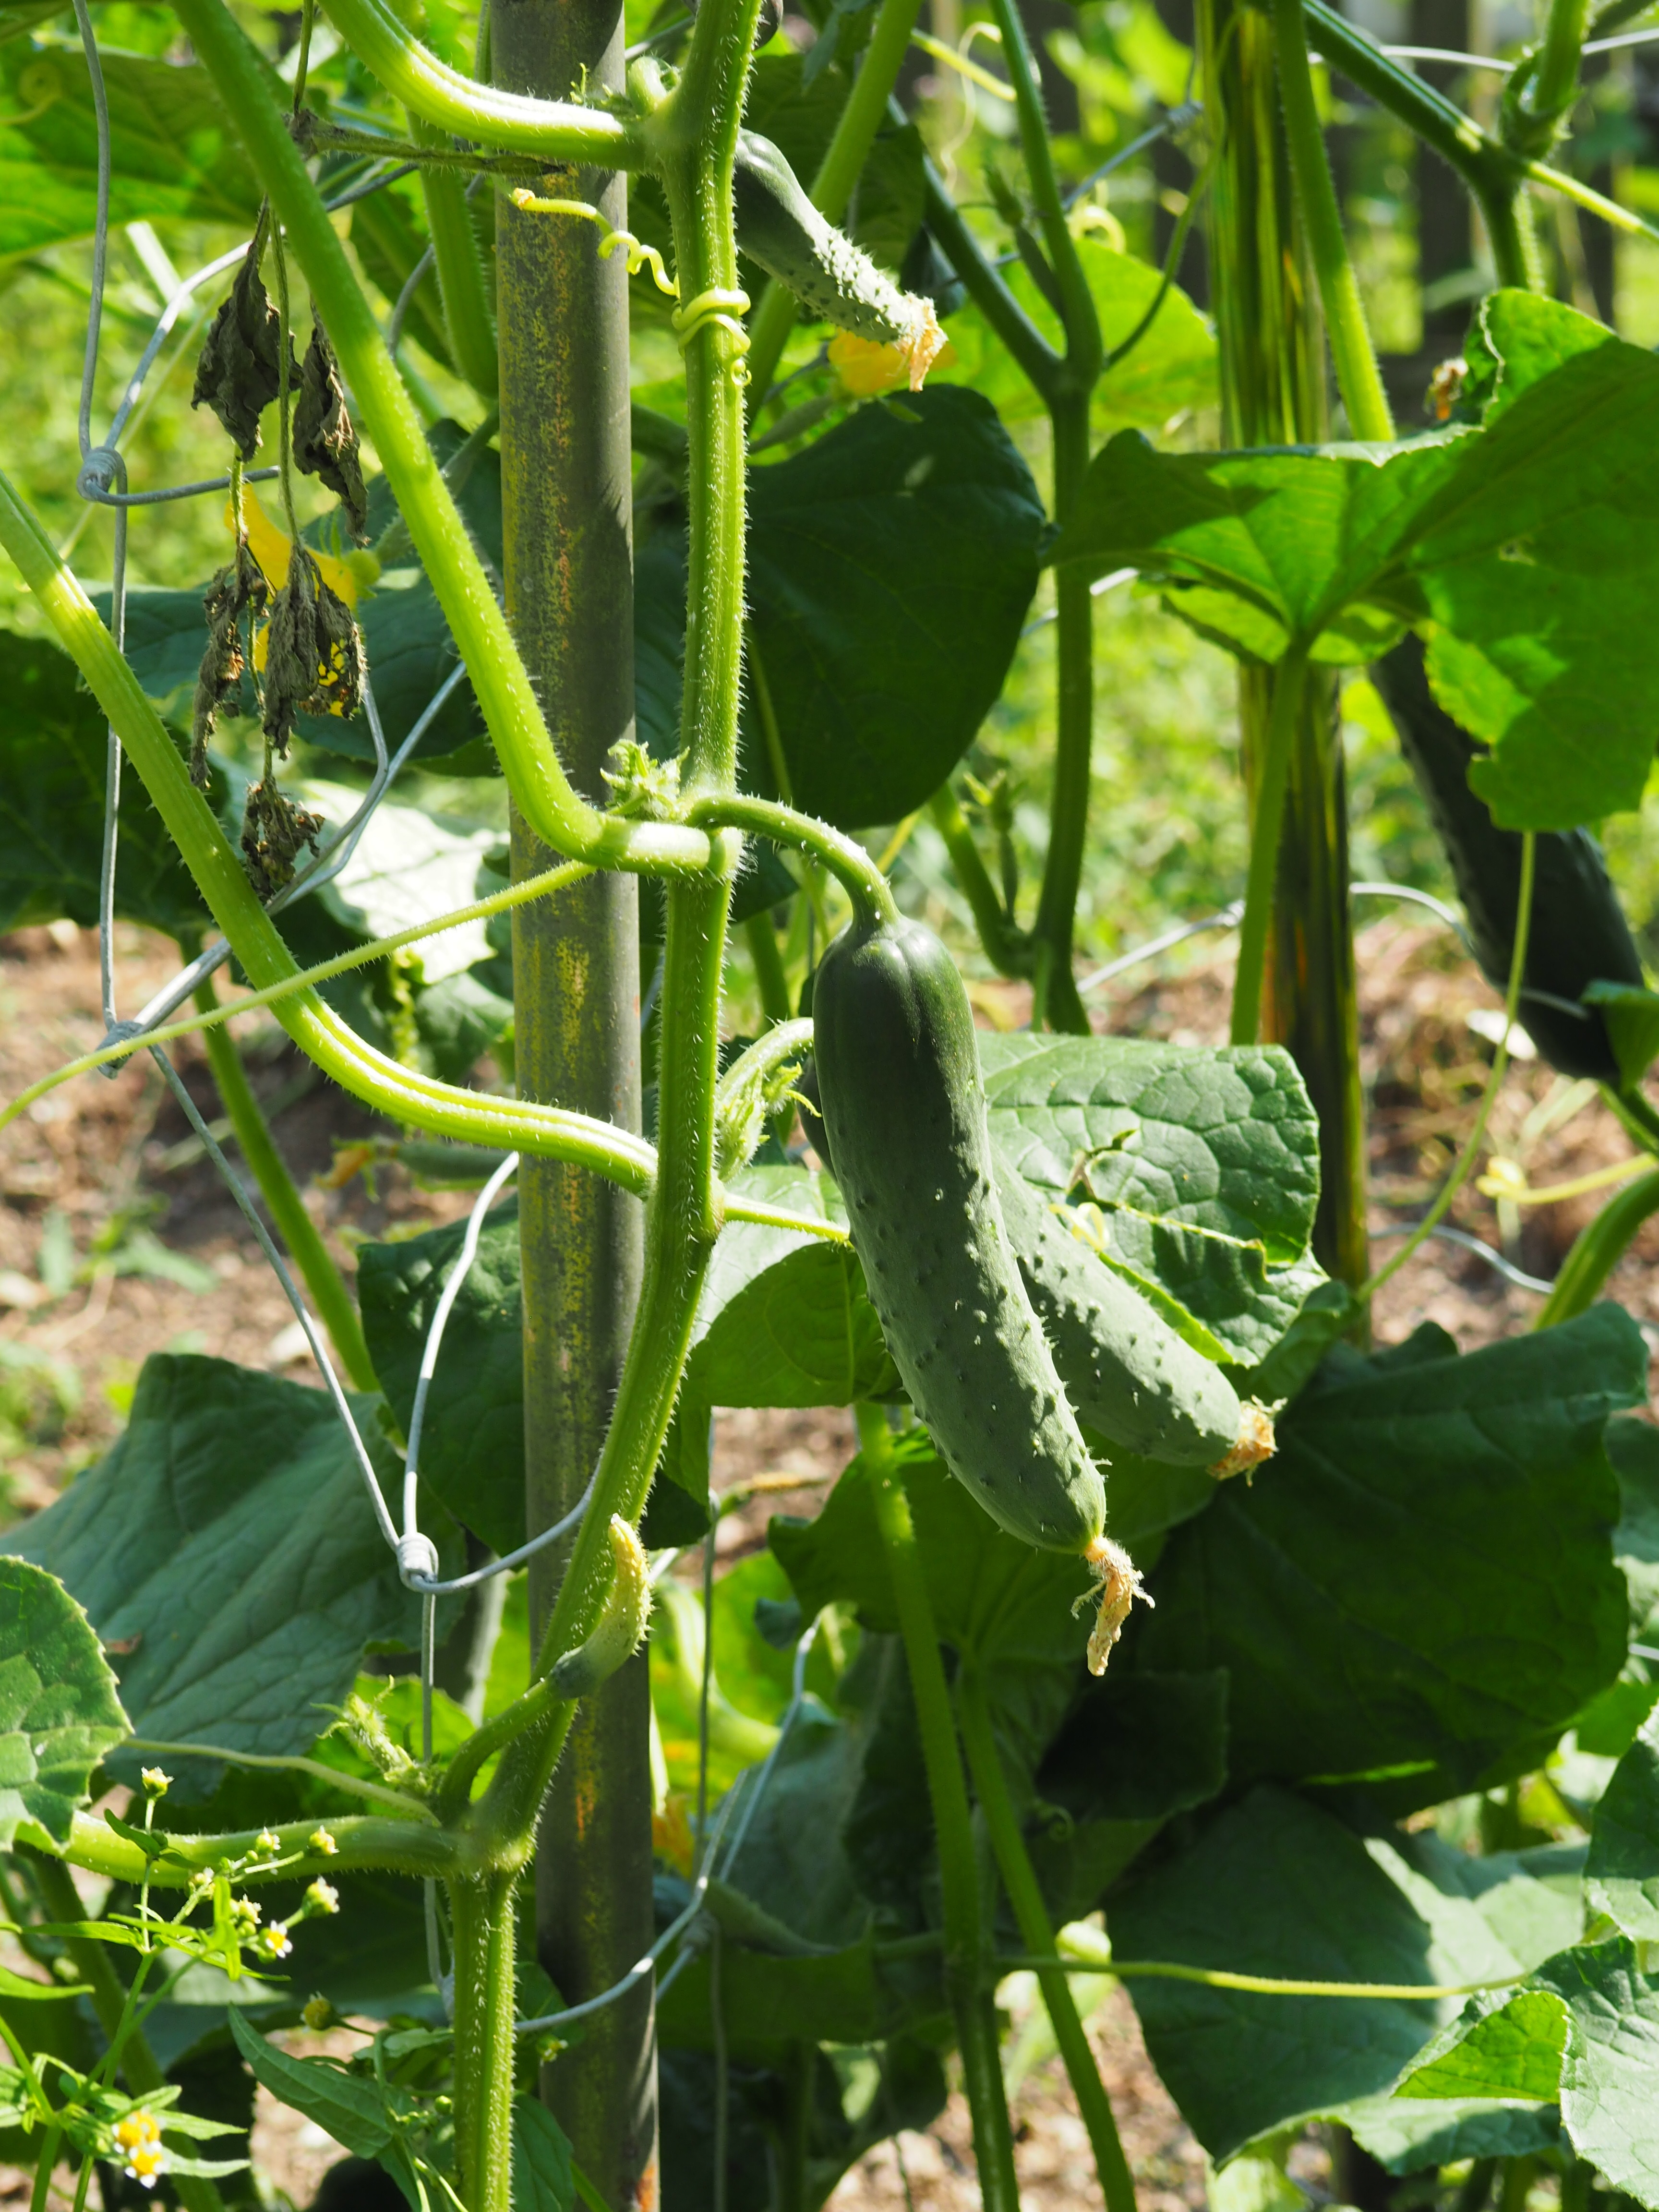
nature, plant, flower, food, green, produce, vegetable, crop, agriculture, garden, gourd, cucumber, bio, flowering plant, annual plant, land plant, cucumber gourd and melon family, momordica charantia